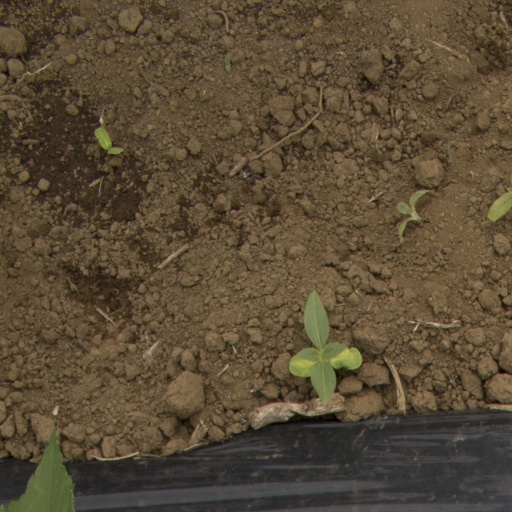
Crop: Jerusalem artichoke